Douglas Lowe (RAF officer)

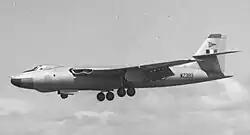
Vickers Valiant 1957

On 1 January 1958 he was promoted to wing commander on 1 January 1958 to command the Vickers Valiants of 148 Squadron at RAF Marham in Norfolk, part of the UK "V" force which was NATO's deterrent to the build-up of the Warsaw Pact nations led by the Soviet Union.